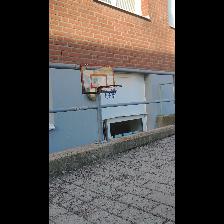
Label: NonHuman